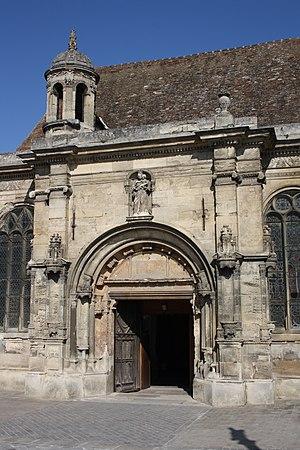
L’église Notre-Dame-de-la-Nativité est une église catholique paroissiale située à Magny-en-Vexin dans le Val-d'Oise. Elle remplace une précédente église qui datait en partie du XIIIᵉ siècle et qui avait été incendiée par les Anglais en 1436, sous la guerre de Cent Ans. En commençant par les parties orientales, cette église est successivement reconstruite dans le style gothique flamboyant entre 1490 et 1530 environ, en ne conservant que les piles du clocher de l'église du XIIIᵉ siècle ainsi que le plan de la nef. Pendant deux autres campagnes de construction, l'église est agrandie vers le sud et vers le nord, dans le style de la Renaissance. Un bas-côté sud flanquée de chapelles et comportant un portail représentatif est érigé entre 1540 environ et 1561. Puis un second croisillon nord, une sacristie et une grande chapelle seigneuriale au sud du transept sont bâties au début du XVIᵉ siècle, et des chapelles sont ajoutées devant le bas-côté sud. Ainsi, le style de la Renaissance devient dominant à l'extérieur, où l'élévation sud tournée vers la ville se remarque par sa silhouette inhabituelle et sa riche ornementation.
Magny-en-Vexin est une commune française située dans le département du Val-d'Oise en région Île-de-France. Elle inclut les villages d'Arthieul, de Blamécourt, de Velannes-la-Ville et de Velannes-le-Bois.